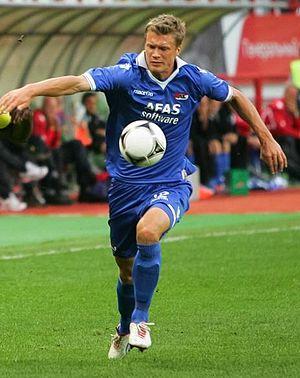
Viktor Elm est un footballeur international suédois né le 13 novembre 1985 à Kalmar. Actuellement avec l'AZ Alkmaar, dans le Championnat des Pays-Bas, il évolue au poste de milieu de terrain. Ses deux frères, David Elm et Rasmus Elm, sont également footballeurs professionnels.